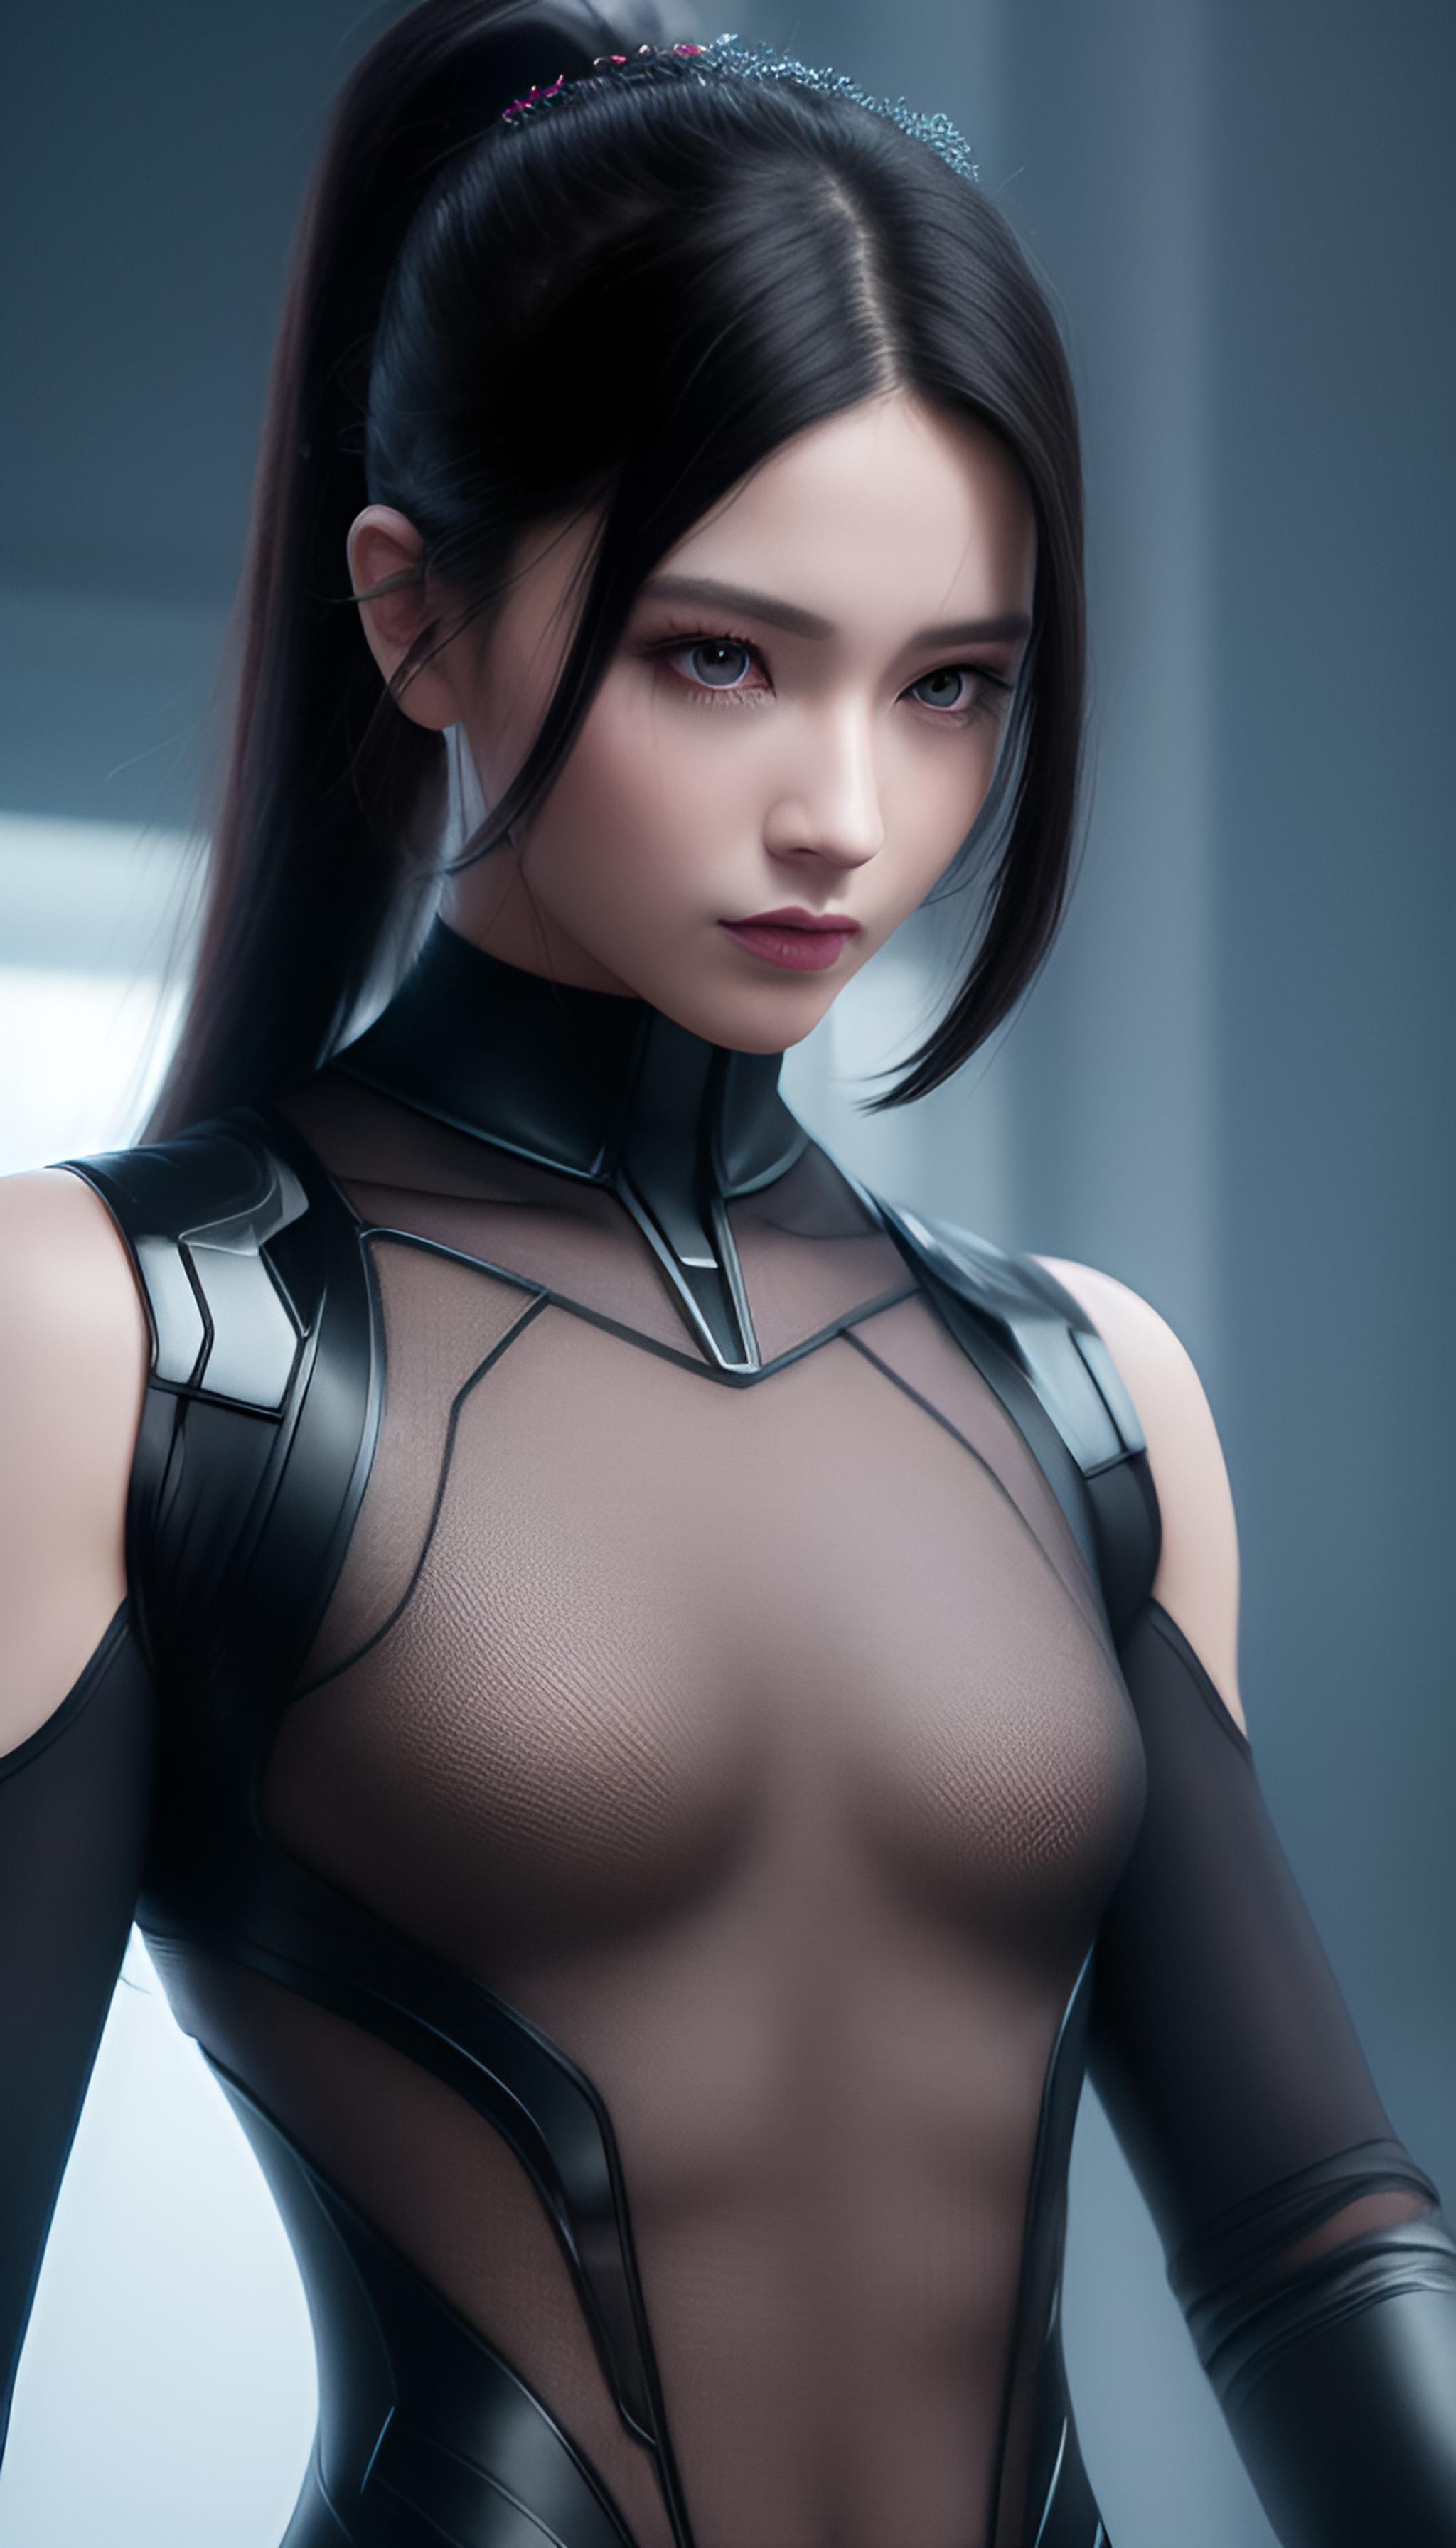
ai, woman, hair, face, head, lip, hairstyle, eyebrow, eye, eyelash, black, flash photography, sleeve, gesture, black hair, cool, chest, long hair, art, beauty, makeover, latex clothing, cg artwork, jewellery, fashion accessory, fictional character, fashion design, thigh, fashion model, waist, abdomen, portrait photography, drawing, photo shoot, illustration, model